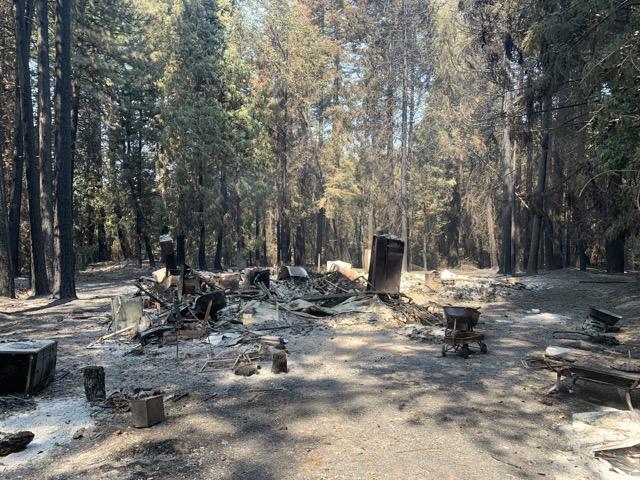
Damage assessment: destroyed